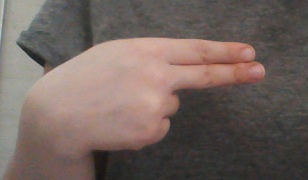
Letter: ain